World Help

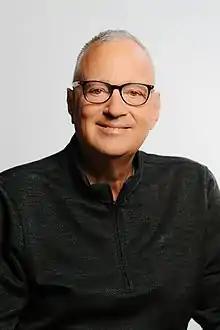
Vernon Brewer, Founder and President of World Help

World Help is a Christian humanitarian aid organization that provides help to people in impoverished communities around the world. The organization was founded in 1991 by Vernon Brewer, who had previously served as dean of students and vice president of student development at Liberty University. The organization is involved in “child advocacy, humanitarian aid, Bible distribution, and church planting” as well as child sponsorship. Brewer's daughter, Noel Yeatts, took over the position of president in the spring of 2018.